Laurencetown railway station

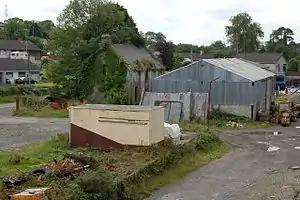
Remains of Laurencetown station photographed on 16 August 2006.

Laurencetown railway station was on the Banbridge Junction Railway which ran from Scarva to Banbridge in Northern Ireland.